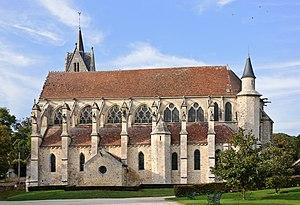
Collégiale Notre-Dame de l’Assomption à Crécy-la-Chapelle (Seine-et-Marne, France)
Cet article recense les monuments historiques de l'est de la Seine-et-Marne, en France.
Crécy-la-Chapelle est une commune française située dans le département de Seine-et-Marne en région Île-de-France.
La collégiale Notre-Dame de Crécy-la-Chapelle est un édifice religieux situé à Crécy-la-Chapelle en Seine-et-Marne. Elle est classée au titre des monuments historiques en 1846.